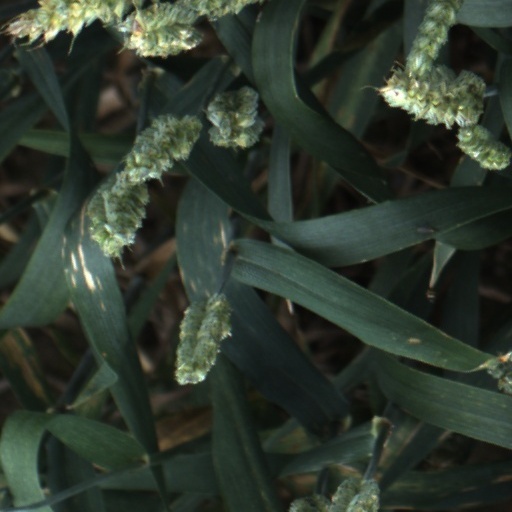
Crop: wheat